Christ the Redeemer (statue)

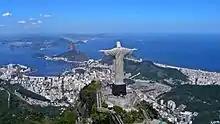
A panoramic view of the statue at the top of Corcovado Mountain with Sugarloaf Mountain (centre) and Guanabara Bay in the background

A group of engineers and technicians studied Landowski's submissions, and they felt building the structure out of reinforced concrete (designed by Albert Caquot) instead of steel was more suitable for the cross-shaped statue. The concrete making up the base was supplied from Limhamn, Sweden. The outer layers are soapstone, chosen for its enduring qualities and ease of use. Construction took nine years, from 1922 to 1931, and cost the equivalent of and the monument opened on October 12, 1931. During the opening ceremony, the statue was to be lit by a battery of floodlights turned on remotely by Italian shortwave radio inventor Guglielmo Marconi, stationed away in Rome but because of bad weather, the lights were activated on site.